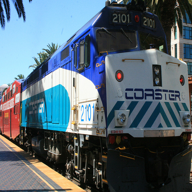
Vehicle type: Trains